Henri Chatin-Hofmann

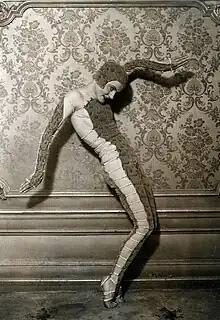
Helena Shelda in the Snake Charmer Dance

In 1930s he married Helena Shelda. The two performed together in the "Tanz der Schlangenbeschwörer" (Snake Charmer Dance). In 1941, Chatin-Hofmann returned to the United States with his second wife, and tried his own career as a creative dancer.